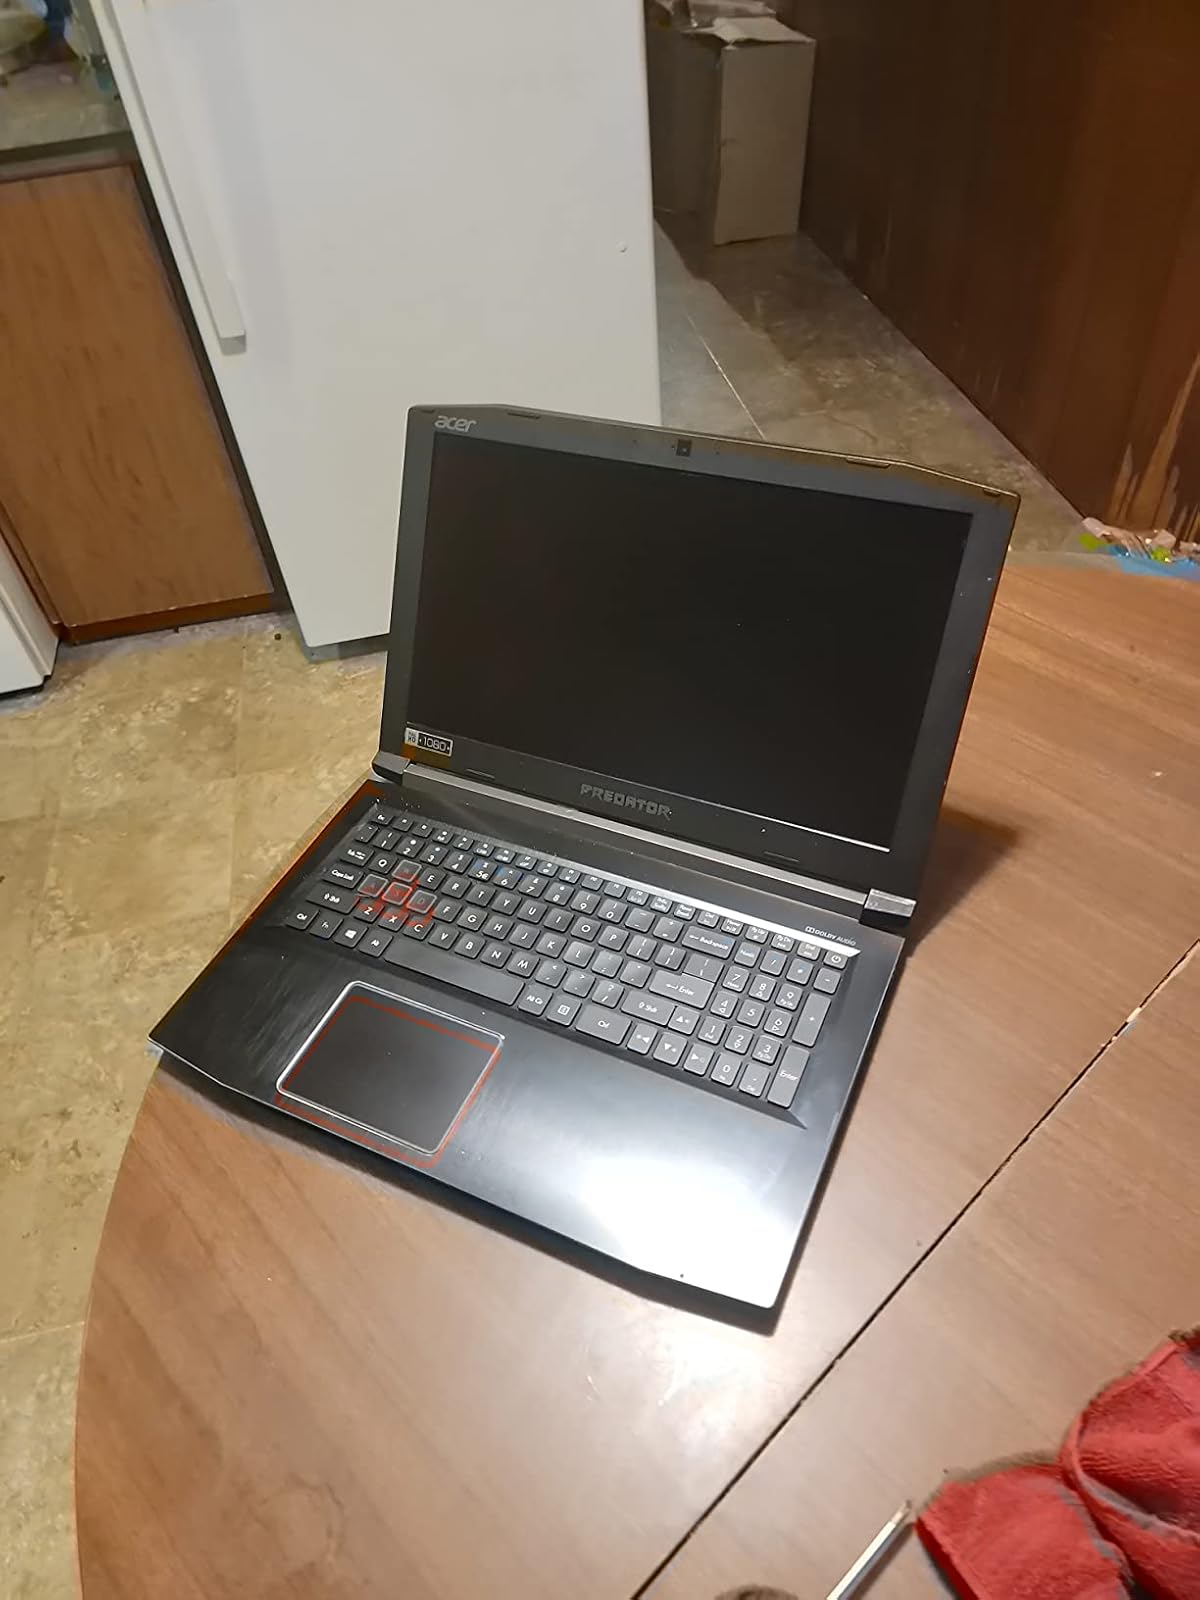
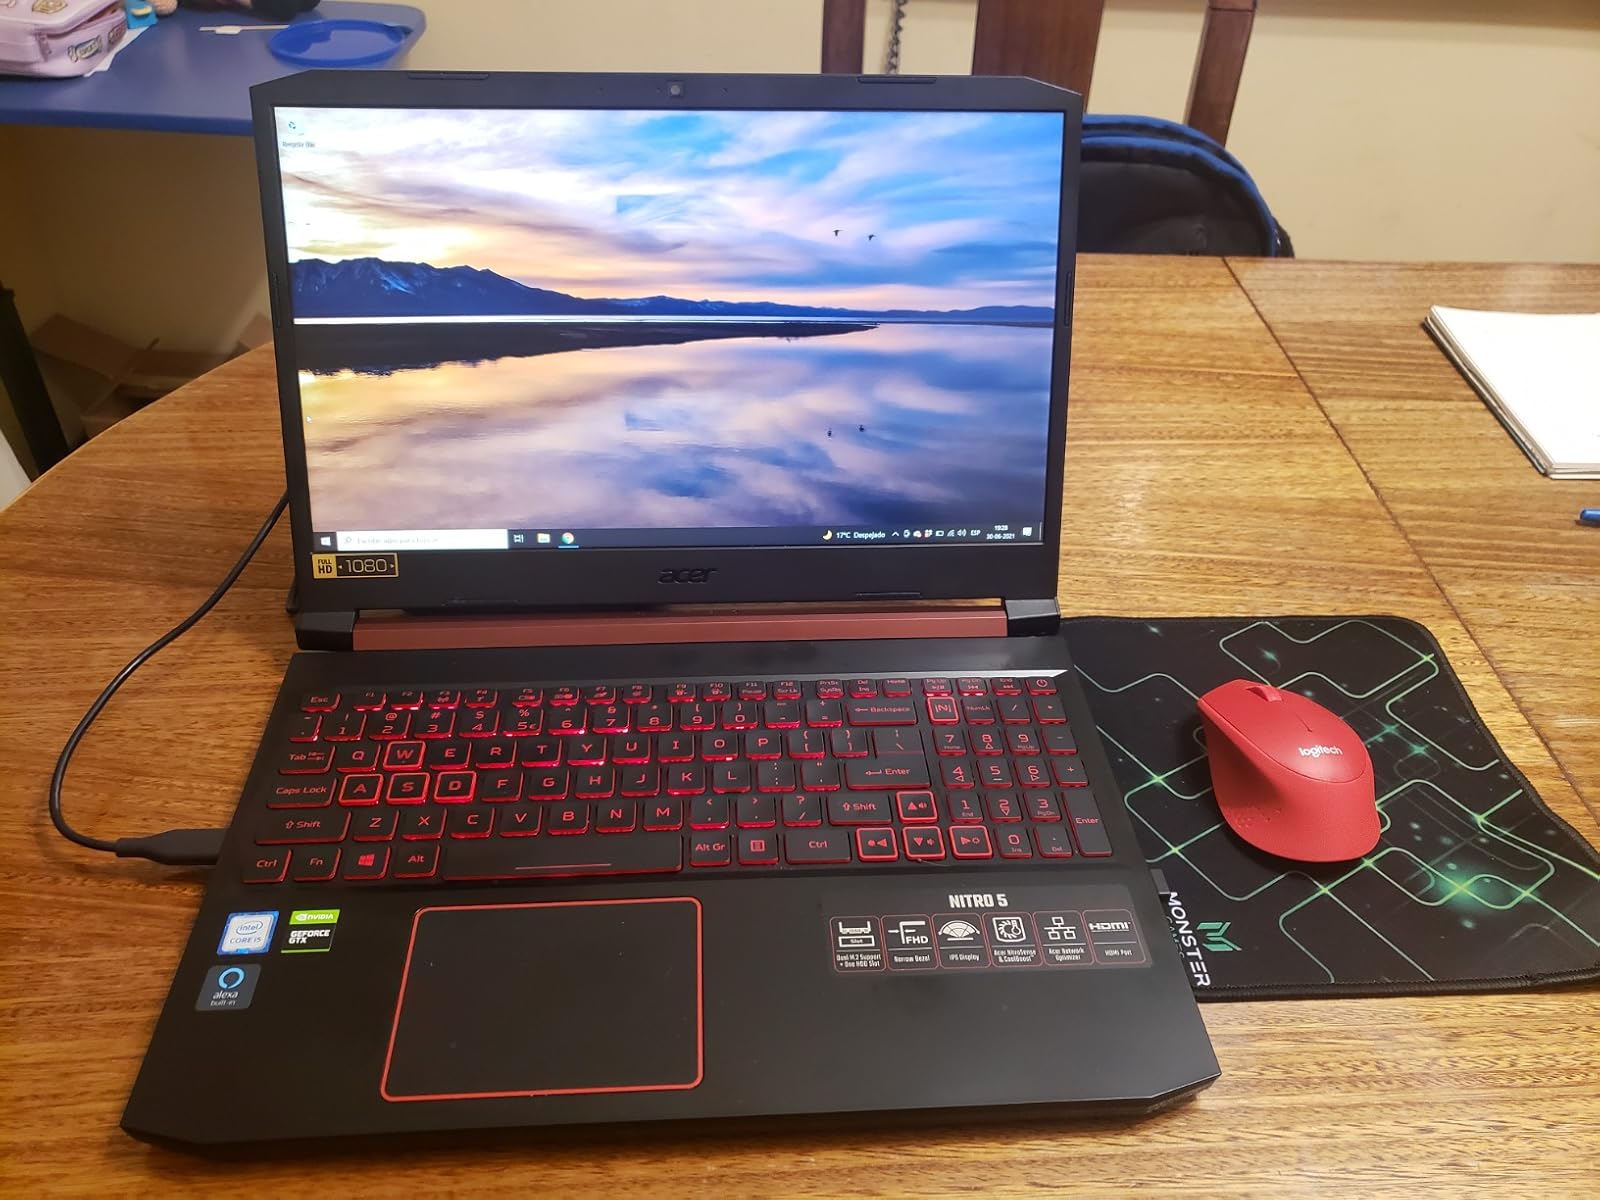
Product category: laptop
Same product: no